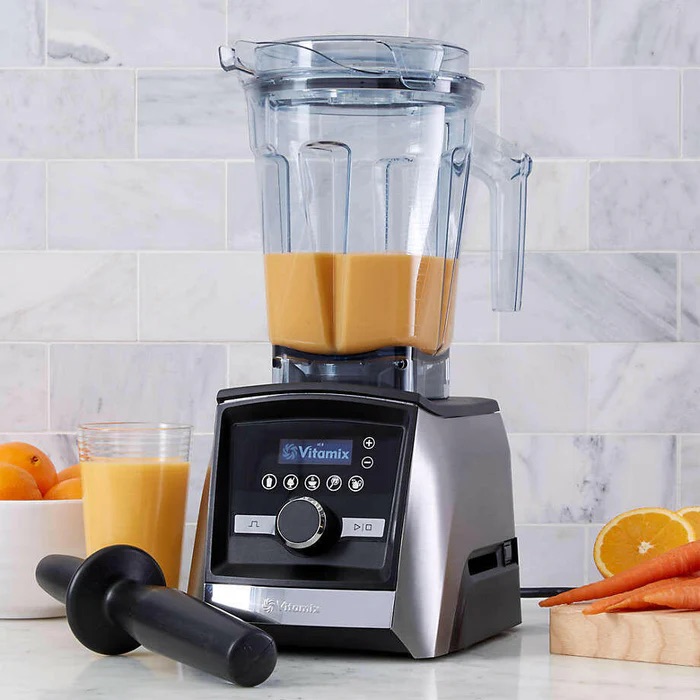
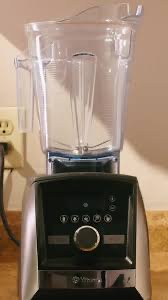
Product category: items_blender
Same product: yes